Palazzo Alliata di Villafranca

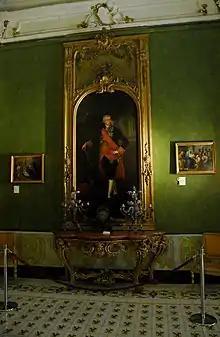
"Salone del Principe Fabrizio Alliata Colonna", with a painting of one of the princes of the family

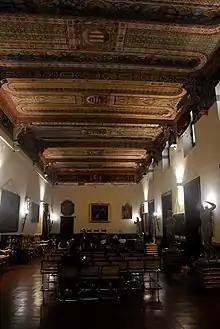
"Sala dei Musici"

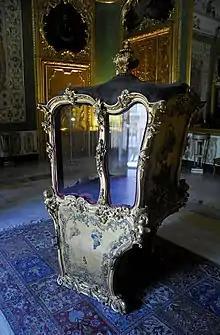
"Portantina"

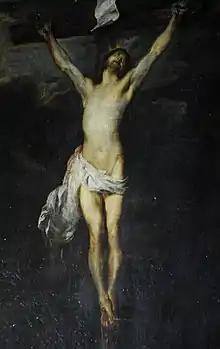
"Crucifixion" by Anthony van Dyck

By 1567, this area was part of a large garden or orchard, known as "Piano d'Aragona" with a large house owned by Aloisio da Bologna, baron of Montefranco. Vannino Beccadelli had arrived from in Palermo at the beginning of the XIV century. The family was later called "di Bologna", and gave the name to the piazza in front of the palace. One prominent member of this family was Il Panormita, a poet of the Aragonese court on the island. Another member was the archbishop Simone di Bologna, who is linked to the enlargement of the Cathedral of Palermo, and erection of the Archbishop's Palace. However, the son of Aloisi did not have male heirs, and by 1640, the palace was sold to the Alliata di Villafranca family, wealthy bankers from Pisa that had arrived to Palermo around the 14th century, and by 1609 had acquired the title of prince of Paruta.